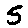
Label: 5